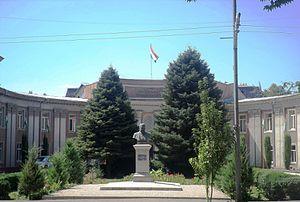
L'Académie des sciences du Tadjikistan est une académie savante située à Douchanbé, capitale du Tadjikistan.